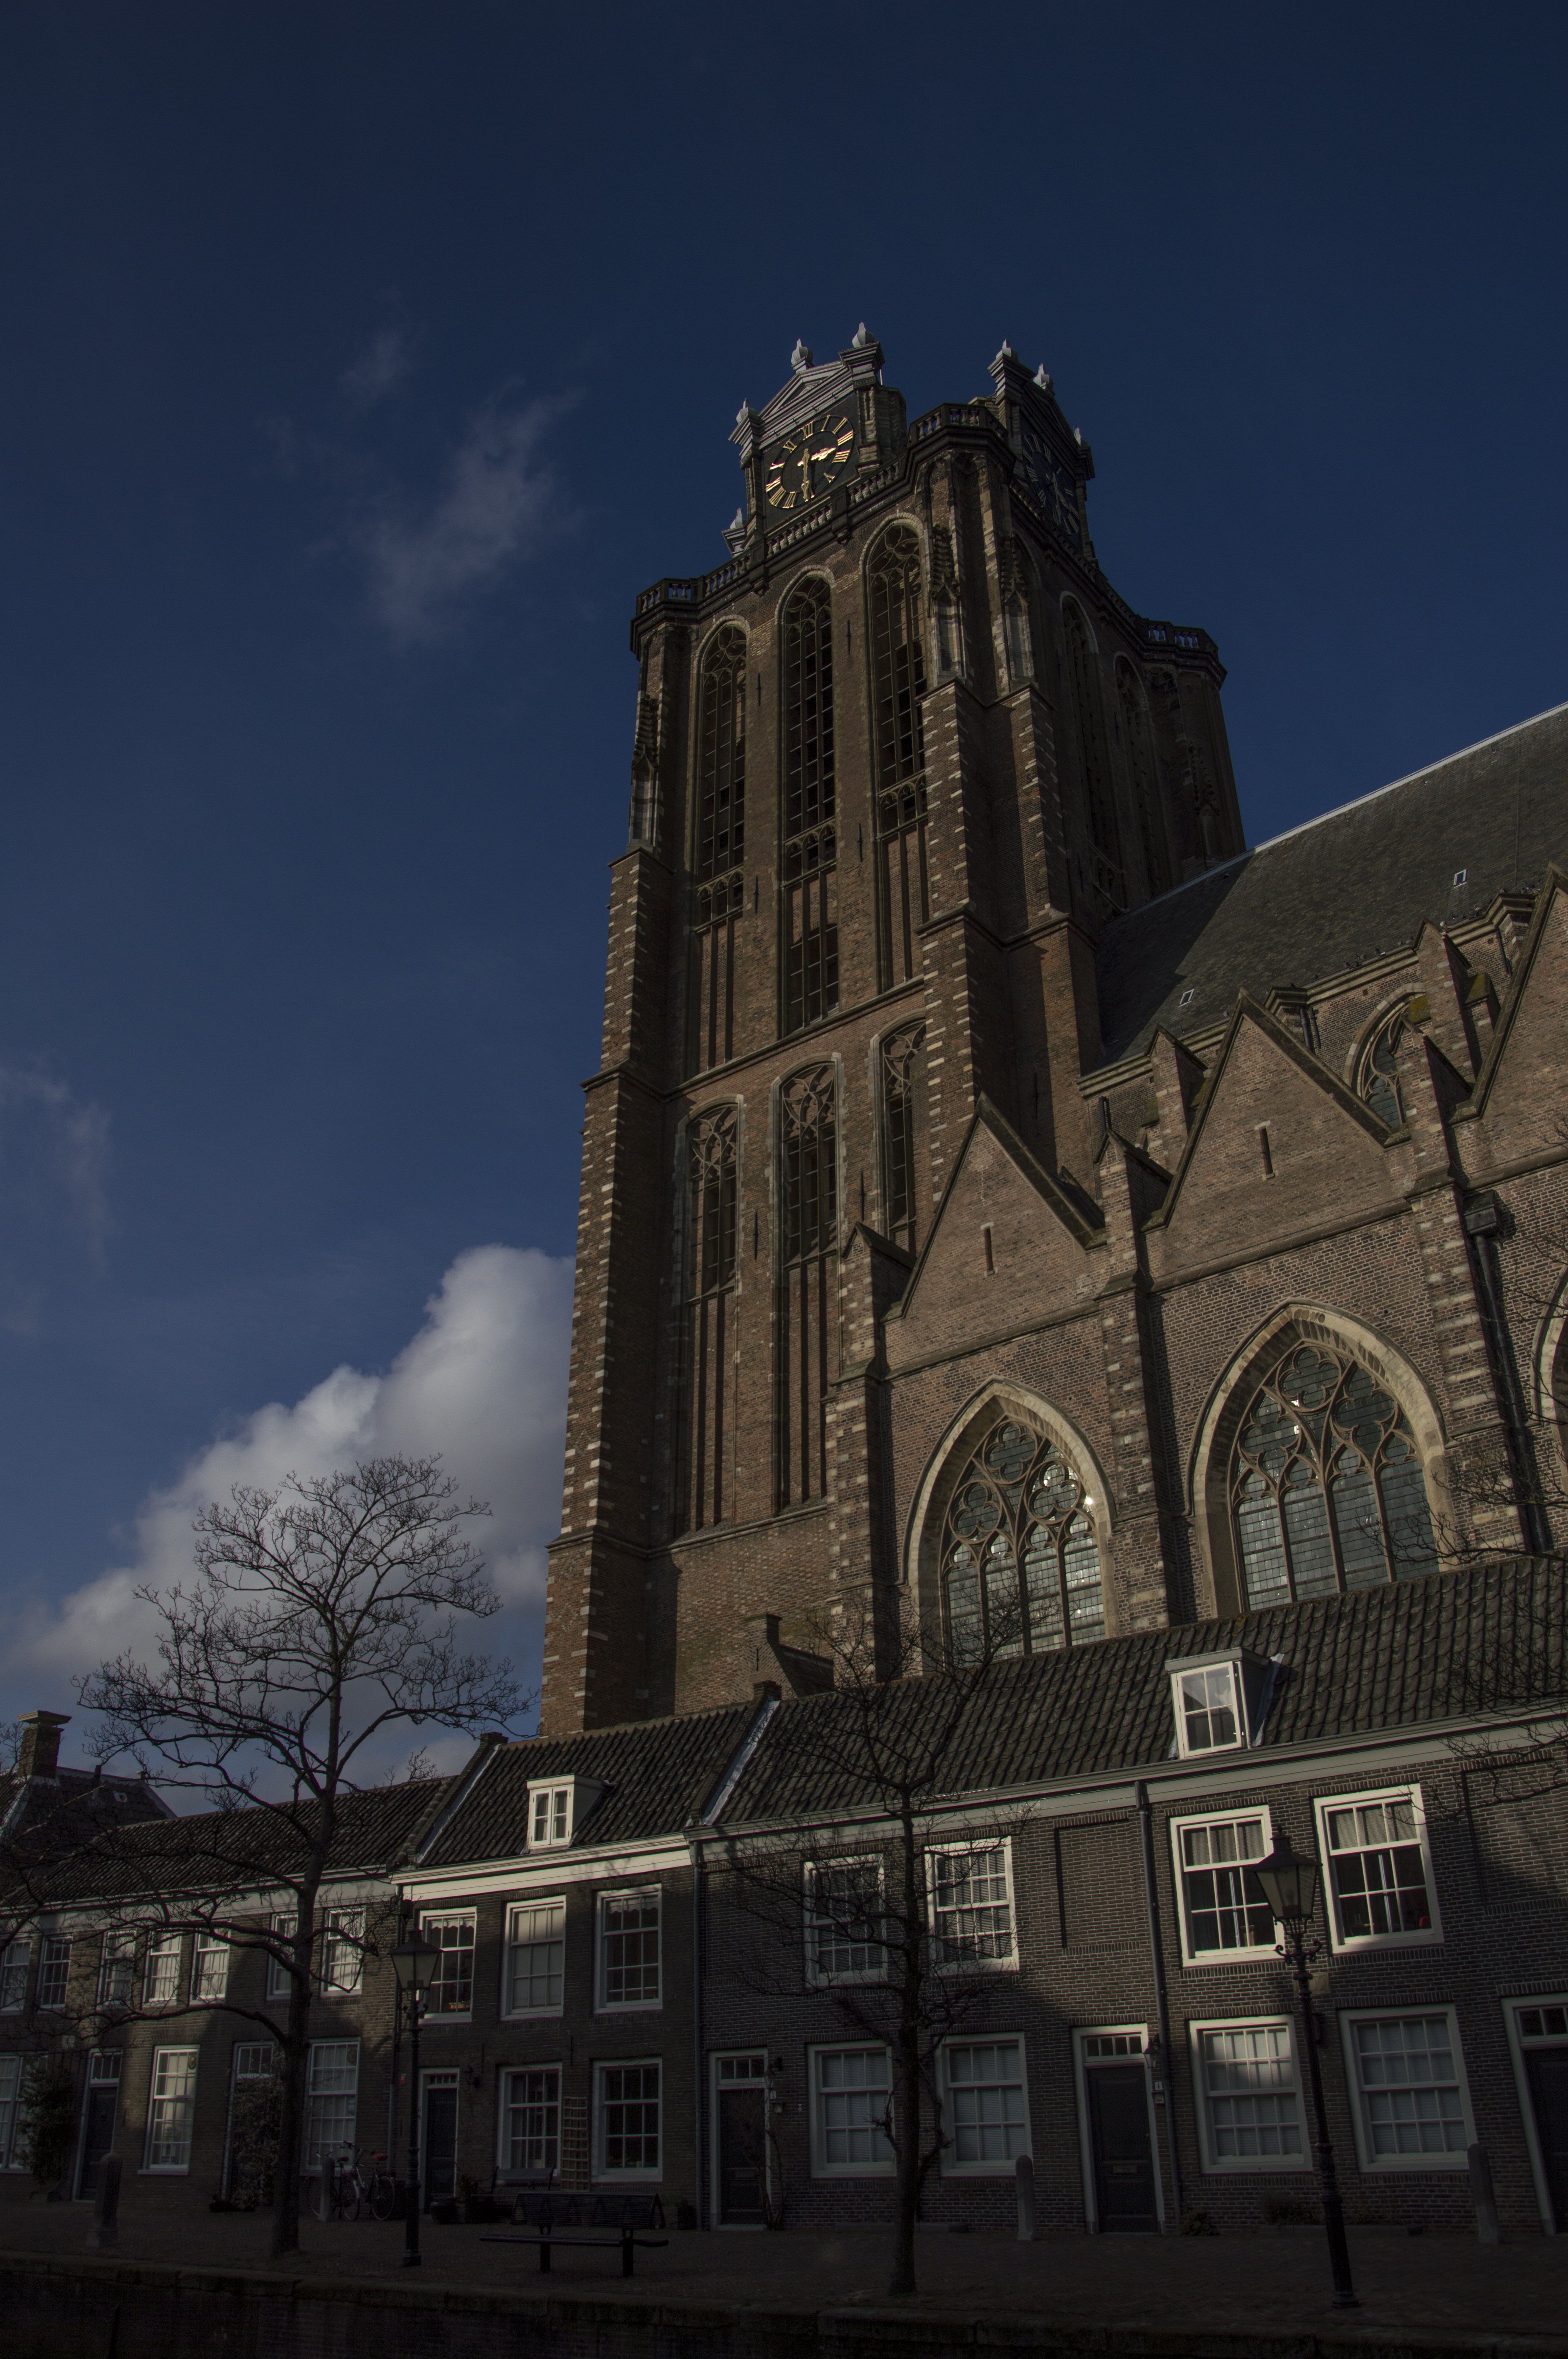
outdoor, architecture, sky, night, photography, building, city, skyscraper, urban, photo, cityscape, downtown, evening, tower, landmark, facade, church, cathedral, nikon, historic, place of worship, holland, nederland, netherlands, grote, spire, steeple, dutch, outdoorphotography, picture, photograph, fotos, foto, fotografie, urbanphotography, kerk, paulvandevelde, pdvandevelde, padagudaloma, landschapsfotografie, dordrecht, stadsfotografie, grotekerk, onzelievevrouwekerk, nederlandinfotos, historisch, stadswandeling, architectuur, pvdvfotografie, pdvandeveldedordrecht, diep, rondjedordt, dedordtevaer, pottenkade, dutchphotography, nederlandsefotografie, dutchphotogaraphy, totallydutch, fotografienederland, hollandsefotografie, fotografieholland, dordtmonumenteel, fotosdordrecht, fotosvandordrecht, erfgoedcentrumdiep, openmonumentendag, fotovandeweek, klok, dordrechtmonumenteel, toren, avondlicht, uurwerk, urban area